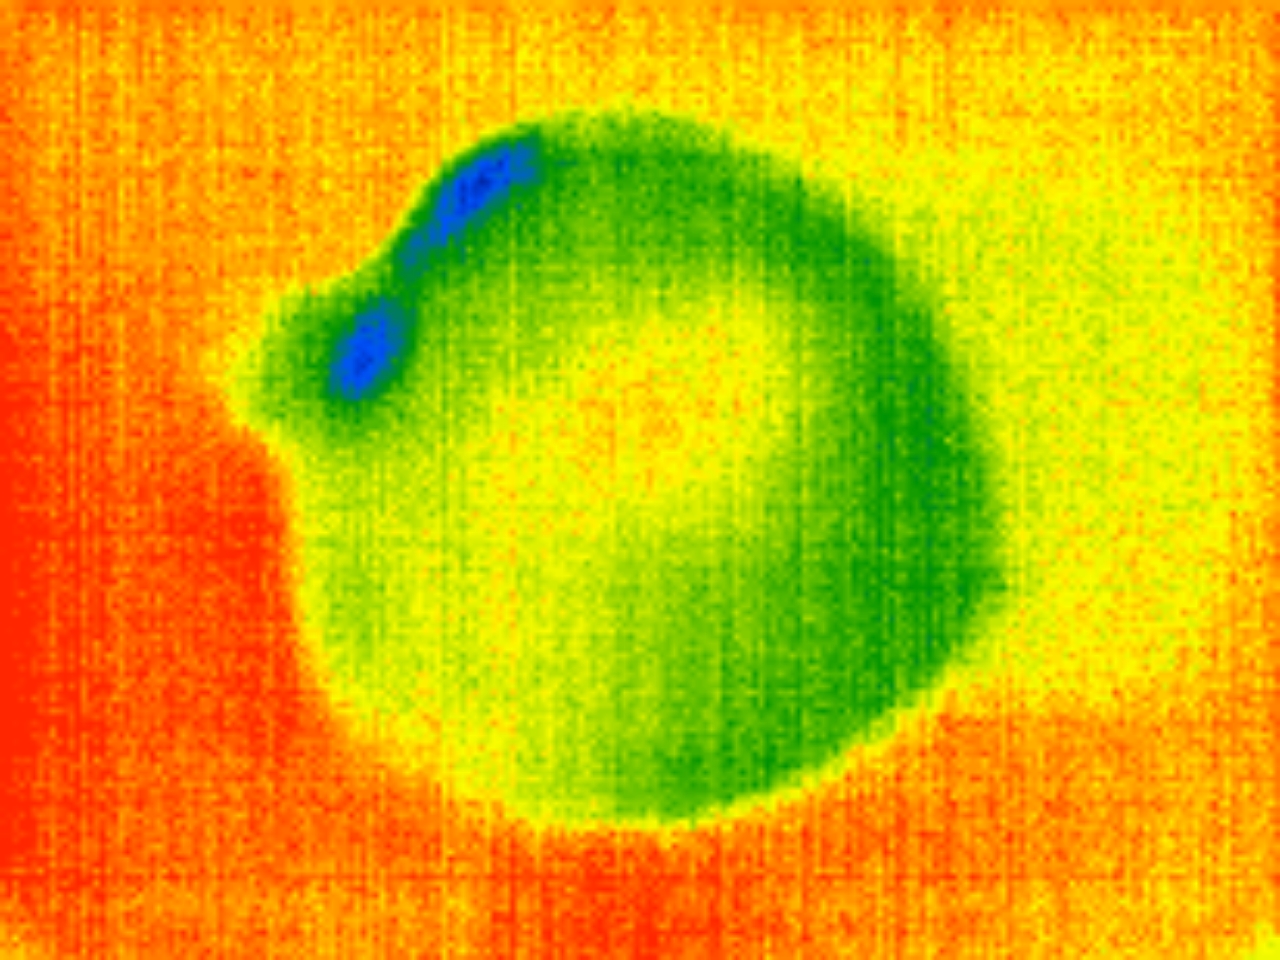
Label: Minor Defect